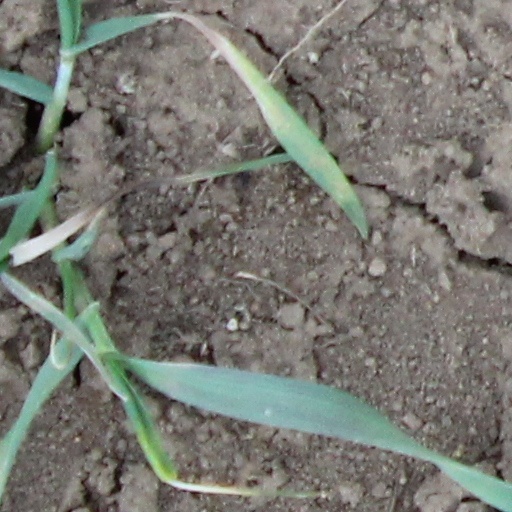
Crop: wheat